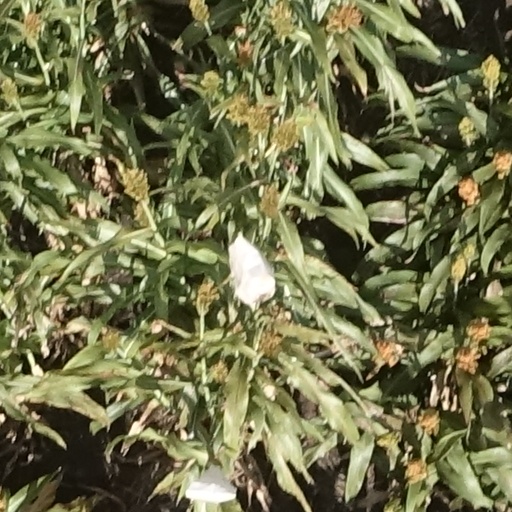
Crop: sorghum